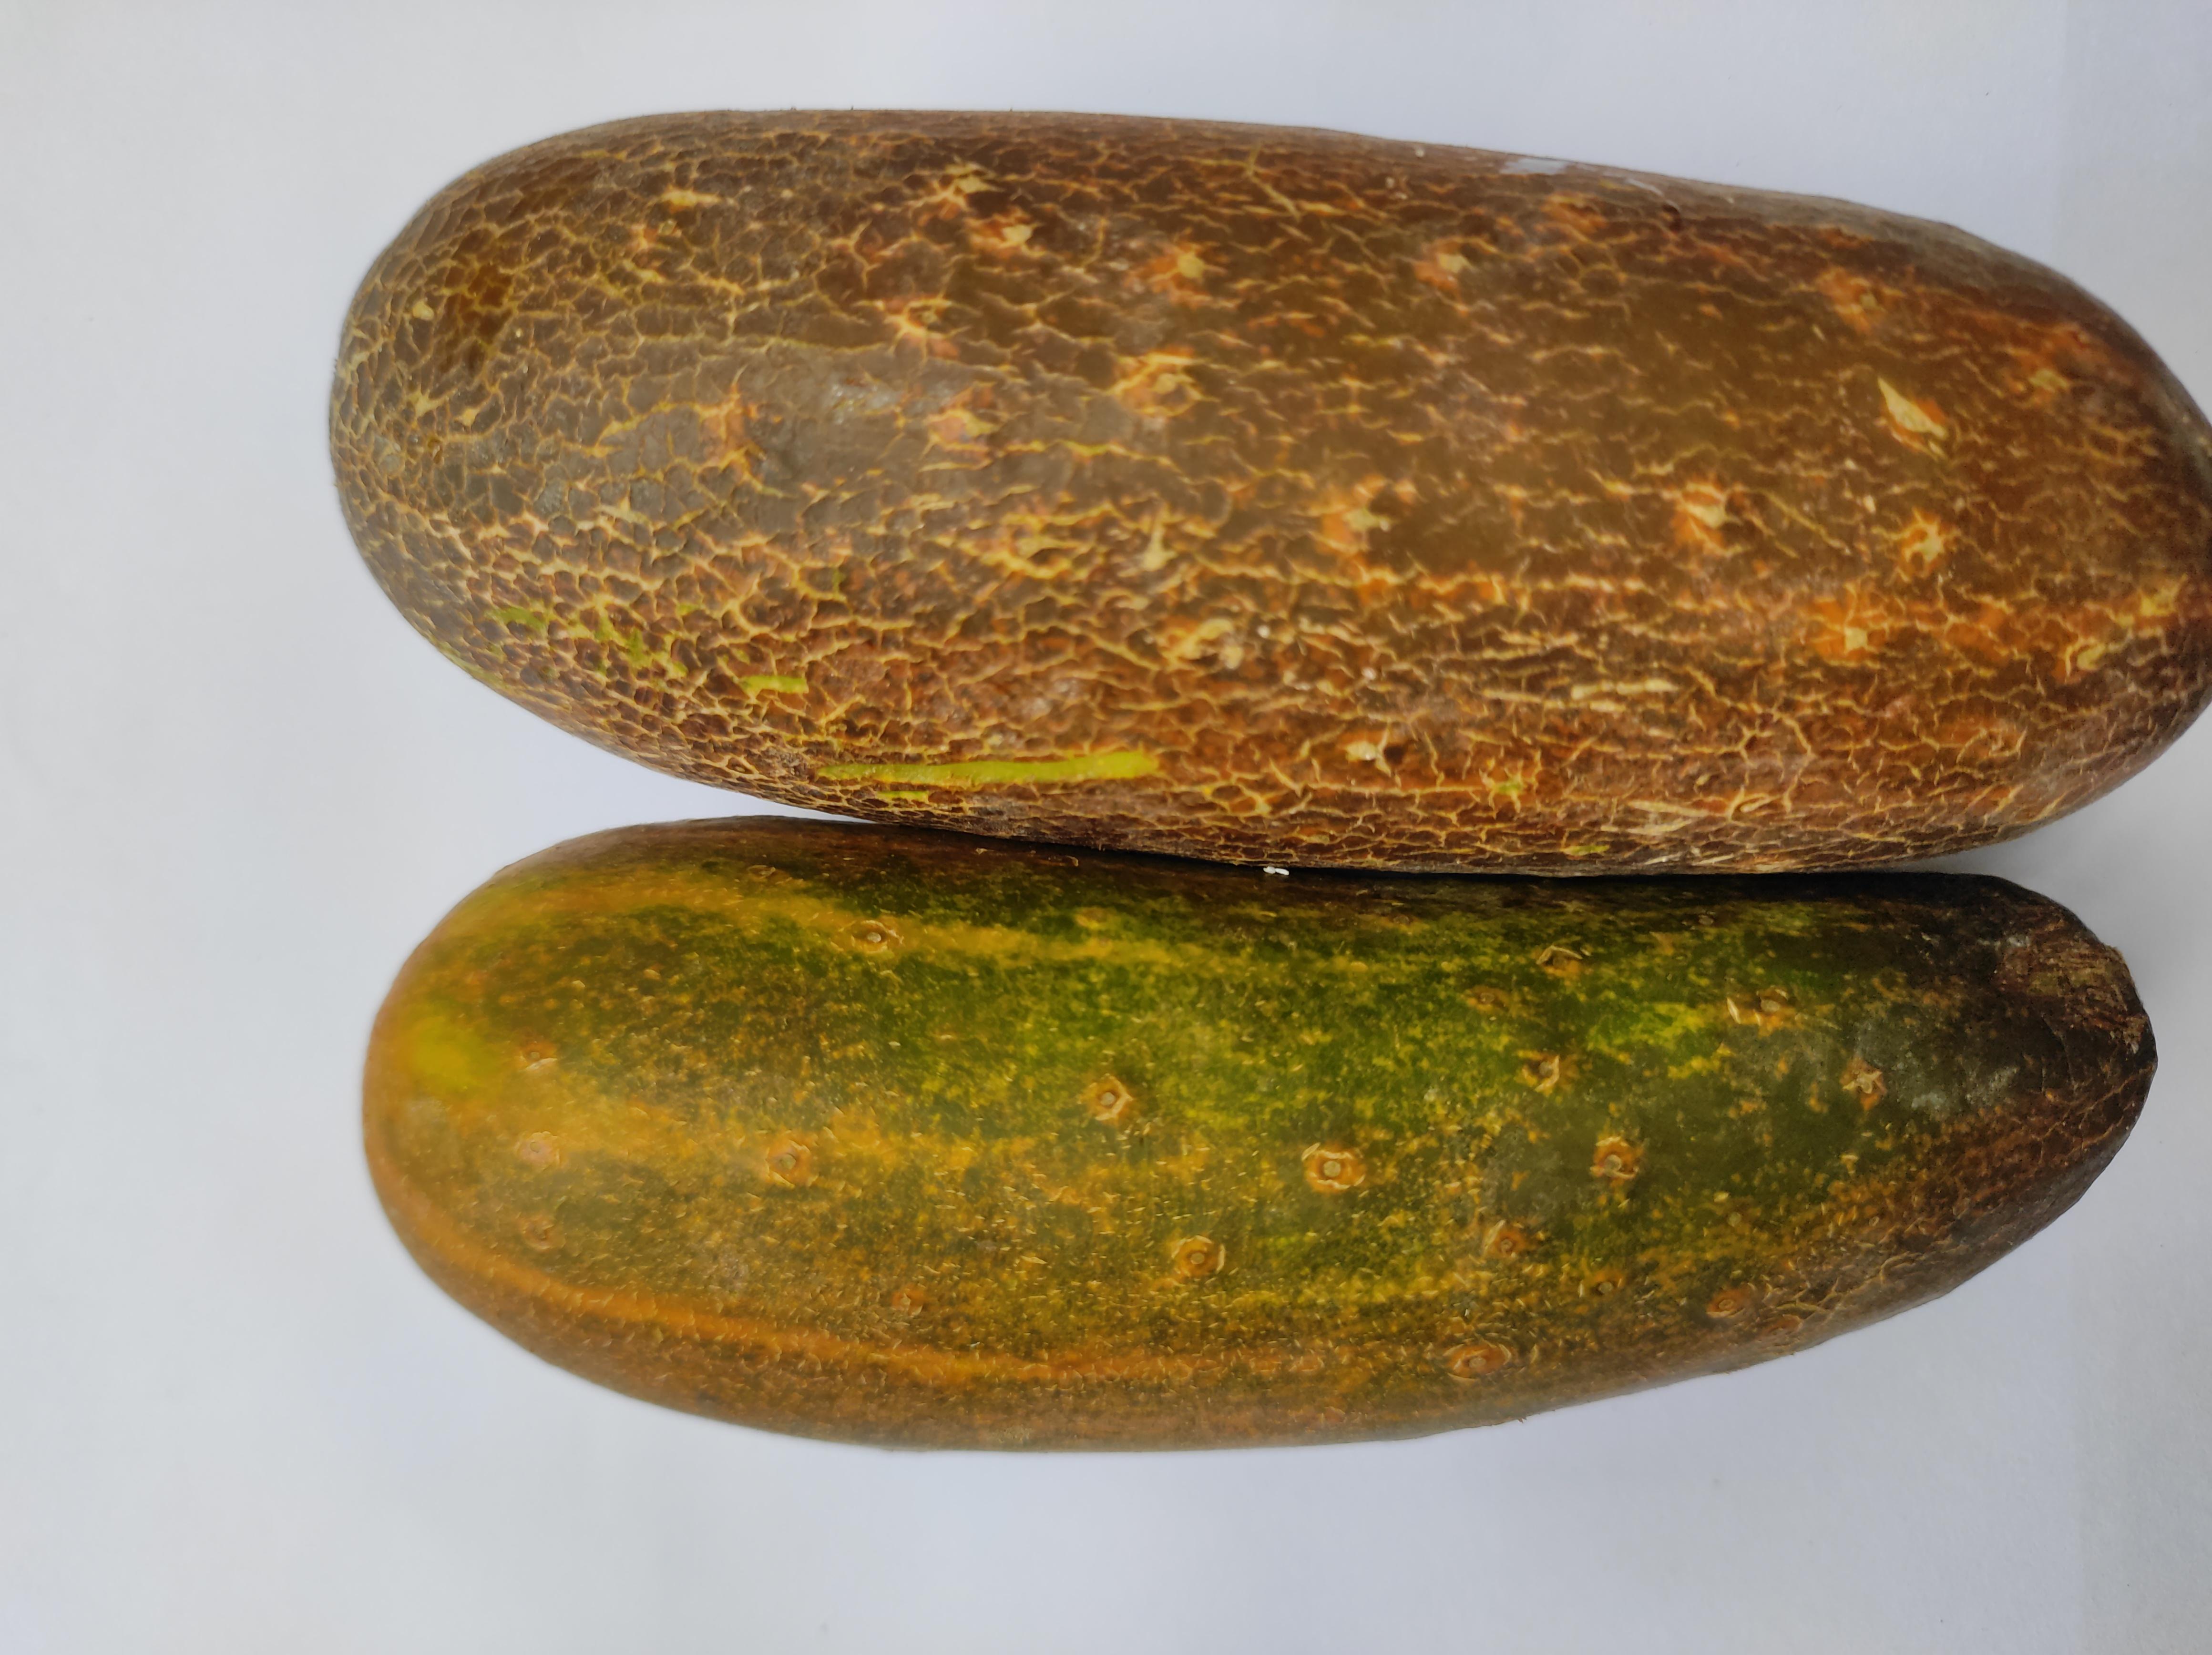
Label: Cucumber